University of Cincinnati – College-Conservatory of Music

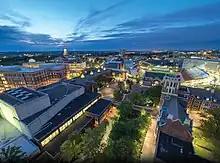
An aerial shot of the "CCM Village" on the campus of the University of Cincinnati in 2017. Photo/Jay Yocis

The University of Cincinnati College-Conservatory of Music (CCM) is a performing and media arts college of the University of Cincinnati in Cincinnati, Ohio. Initially established as the Cincinnati Conservatory of Music in 1867, CCM is one of the oldest continually operating conservatories in the United States.